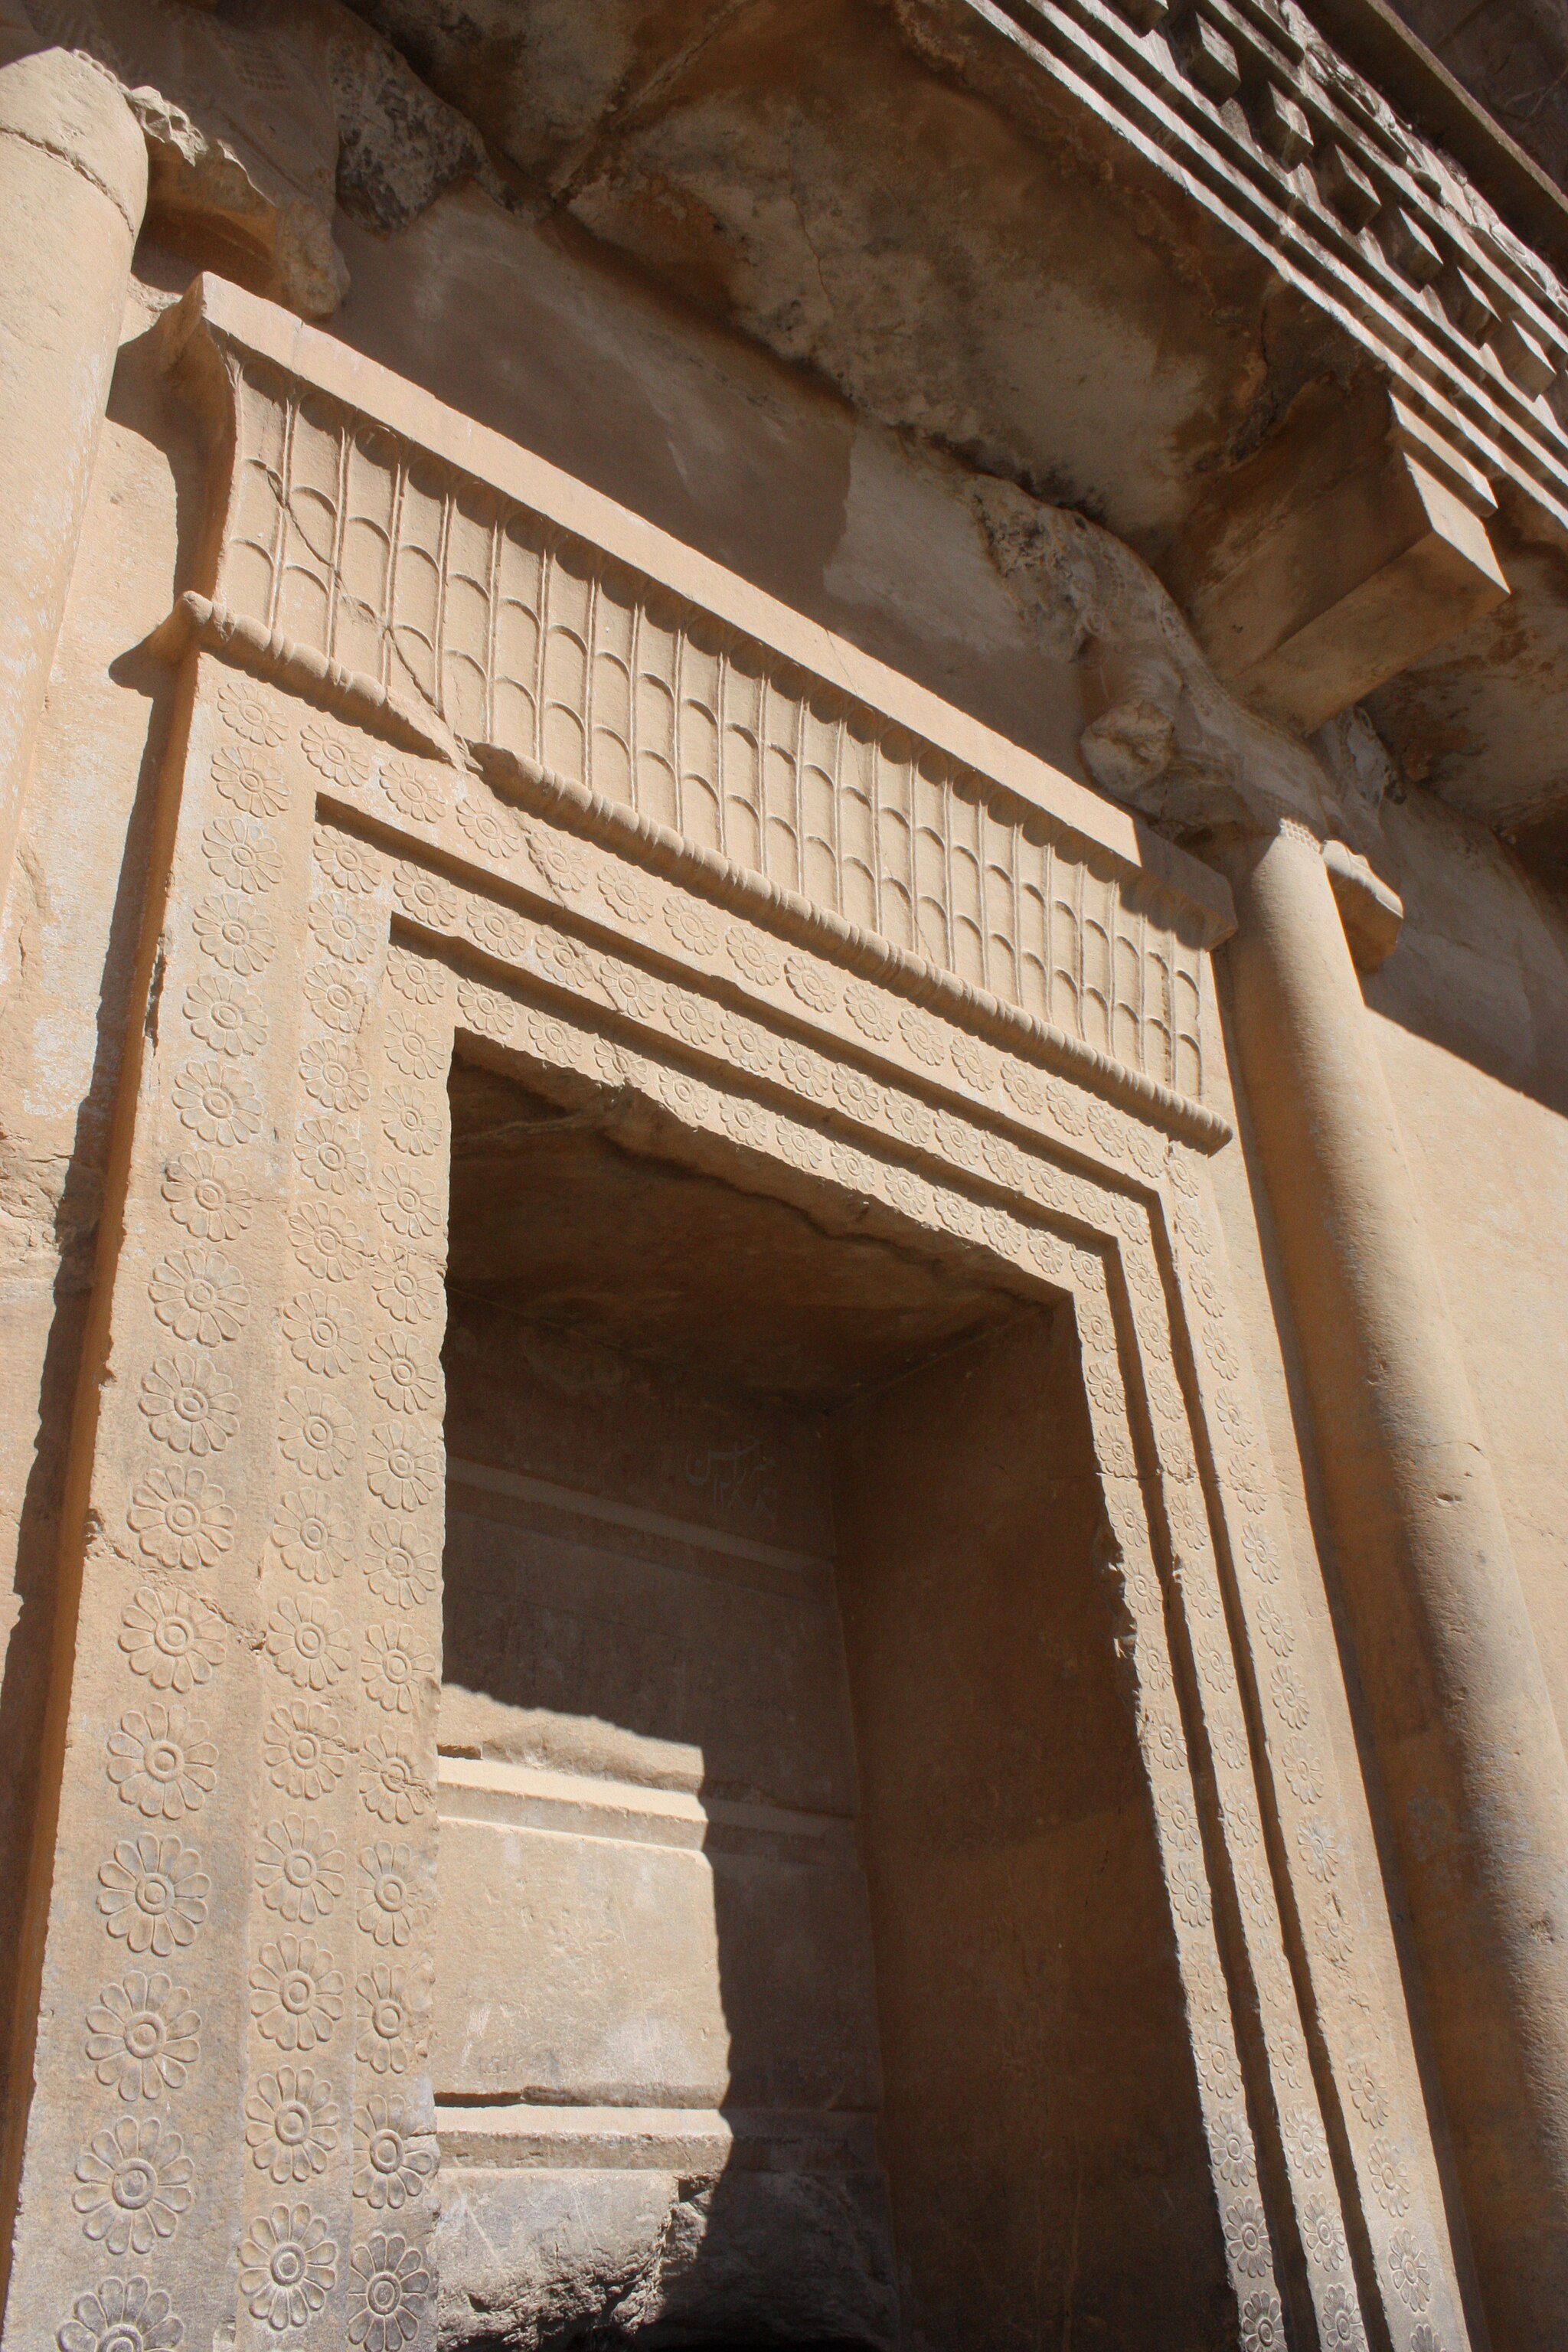
Title: Takhtejamshid 1222
Description: Persepolis in Shiraz
Date: 2009-04-03
Categories: GFDL, Taken with Canon EOS 450D, Tomb of Artaxerxes III, License migration redundant, Self-published work, 2009 in Persepolis